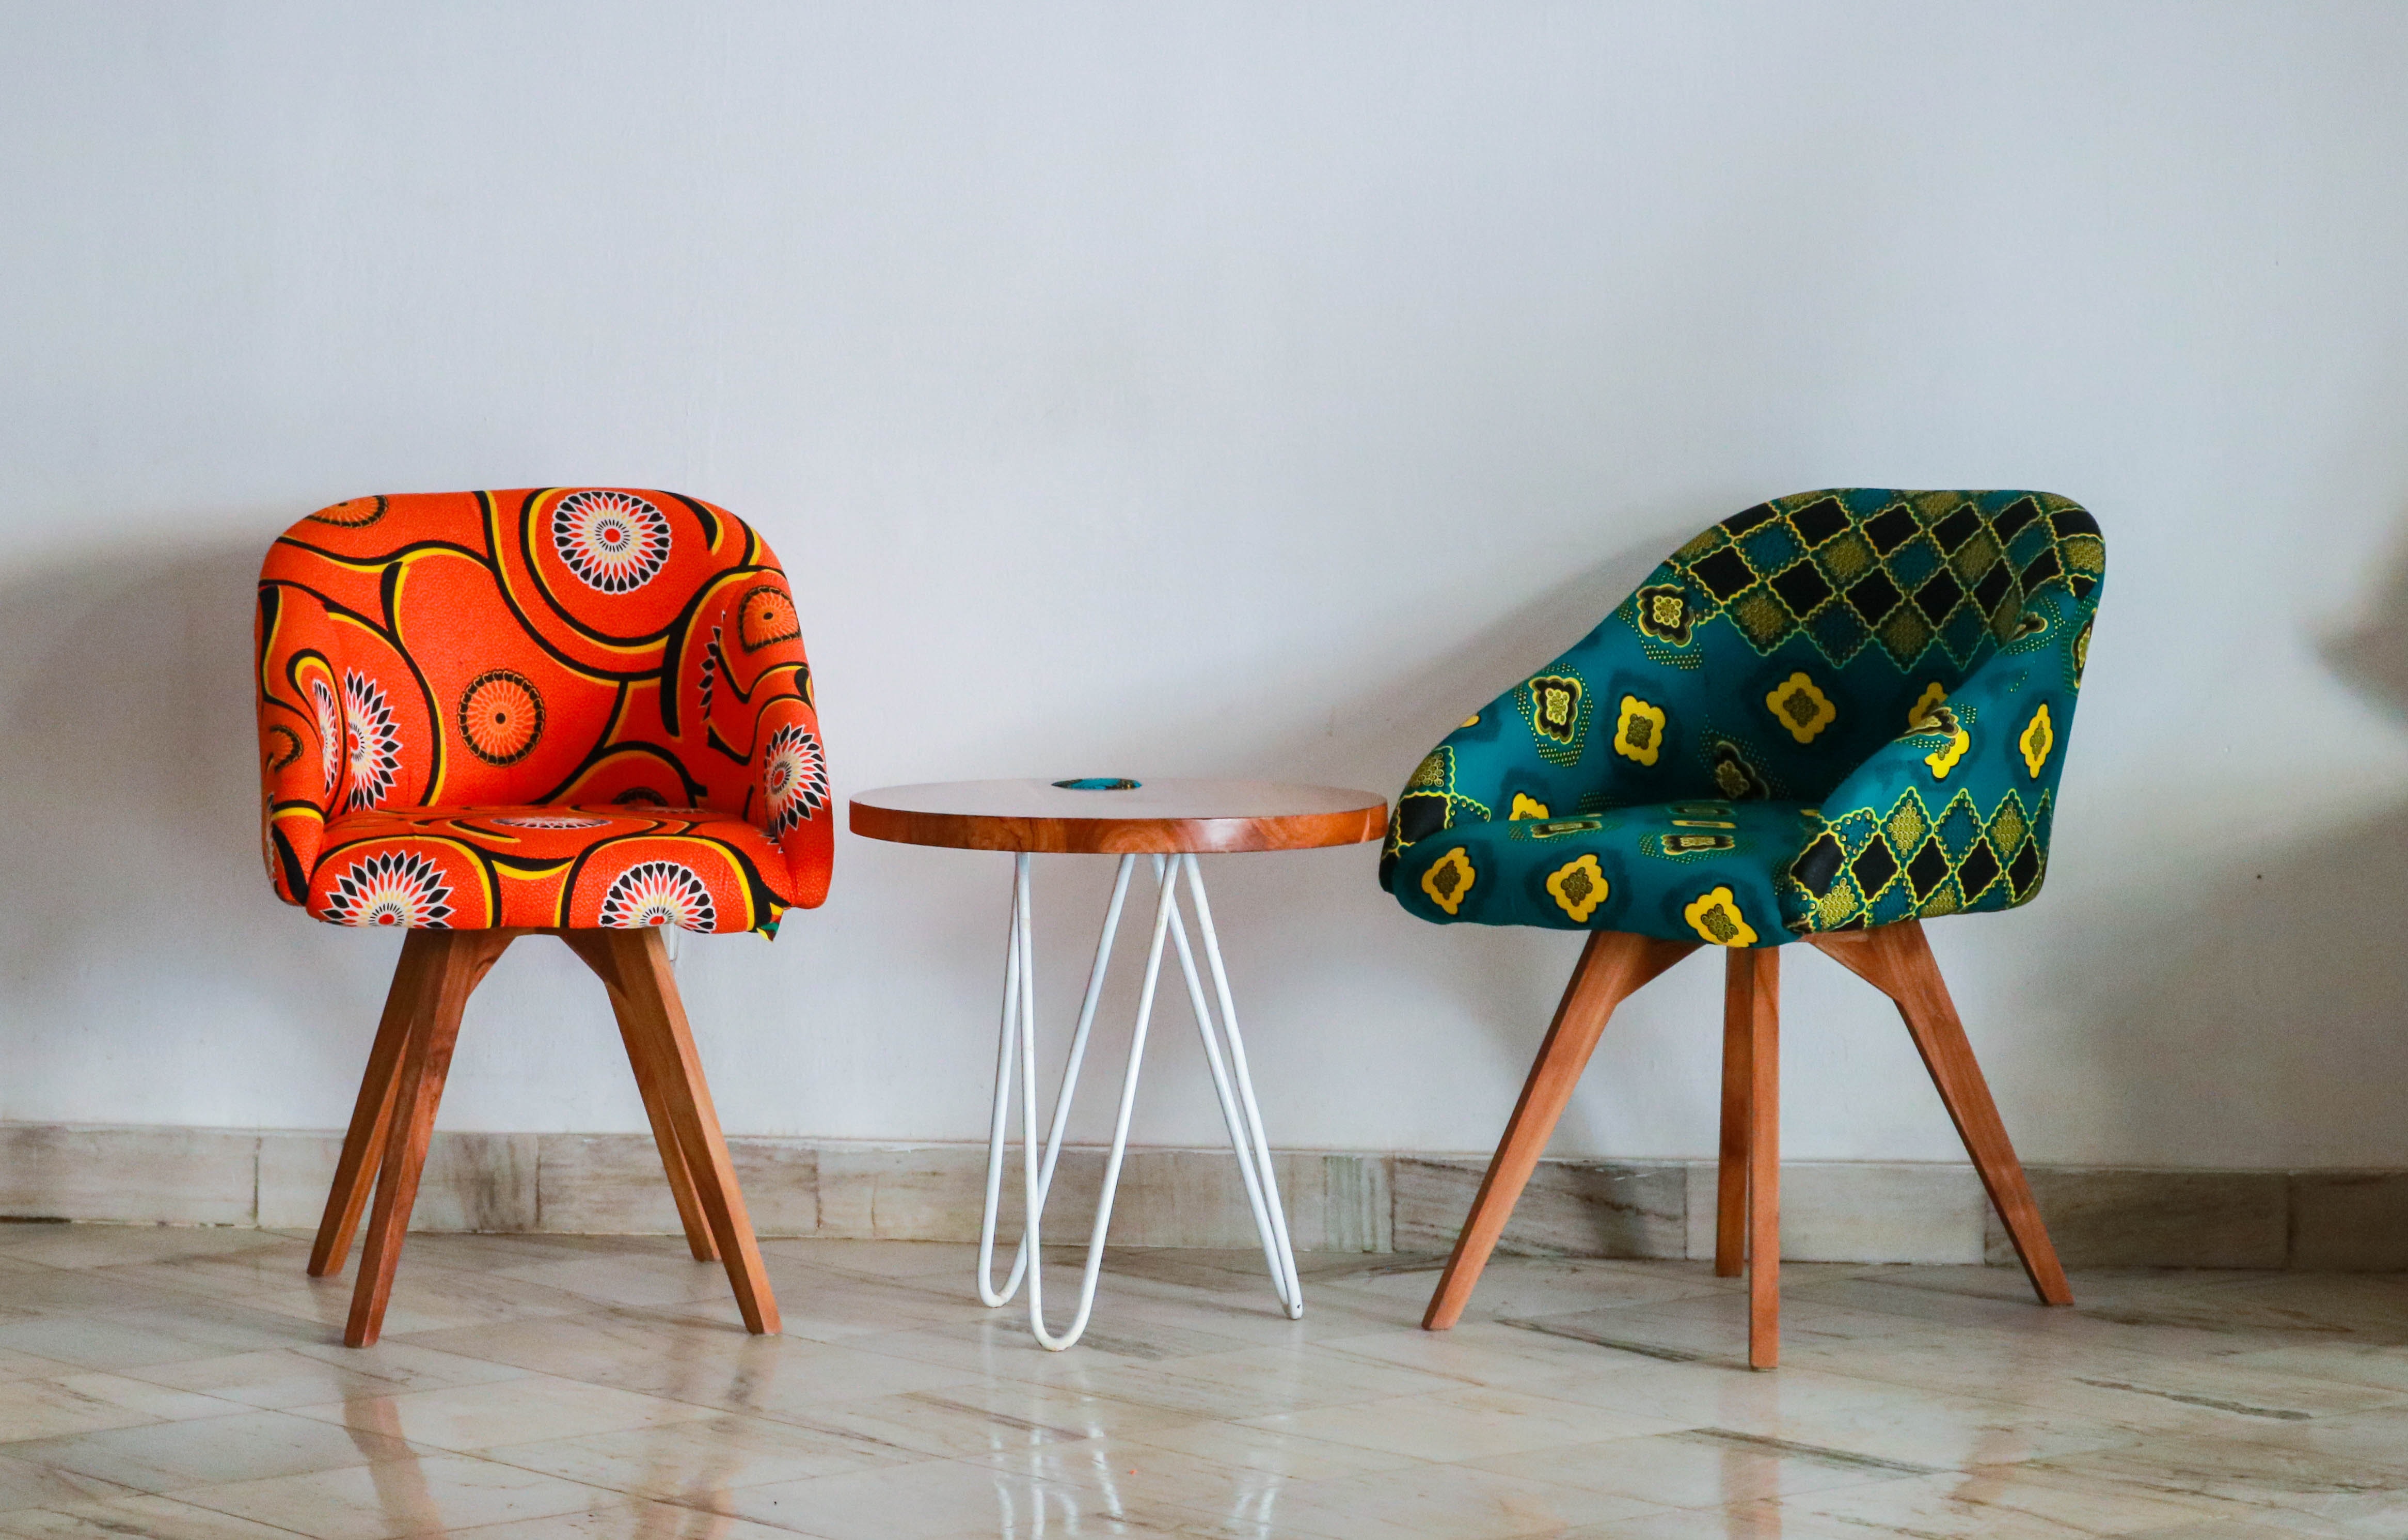
furniture, orange, chair, table, stool, design, textile, visual arts, wood, interior design, art